Whirlpool Rapids Bridge

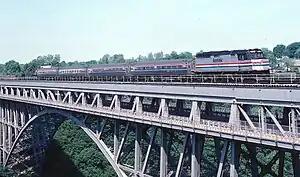
The "Maple Leaf" crosses the Whirlpool Rapids Bridge over the Niagara River (1983).

The bridge has two decks. The upper deck carried two tracks worth of railway traffic until 1963 when one of the tracks was removed. The remaining track is used exclusively by Amtrak trains for the "Maple Leaf" international train service between Toronto and New York City. The Via Rail Niagara Falls station is immediately located on the Canadian side of the bridge in Niagara Falls, Ontario and the Amtrak Niagara Falls station is immediately located on the American side of the bridge in Niagara Falls, New York.